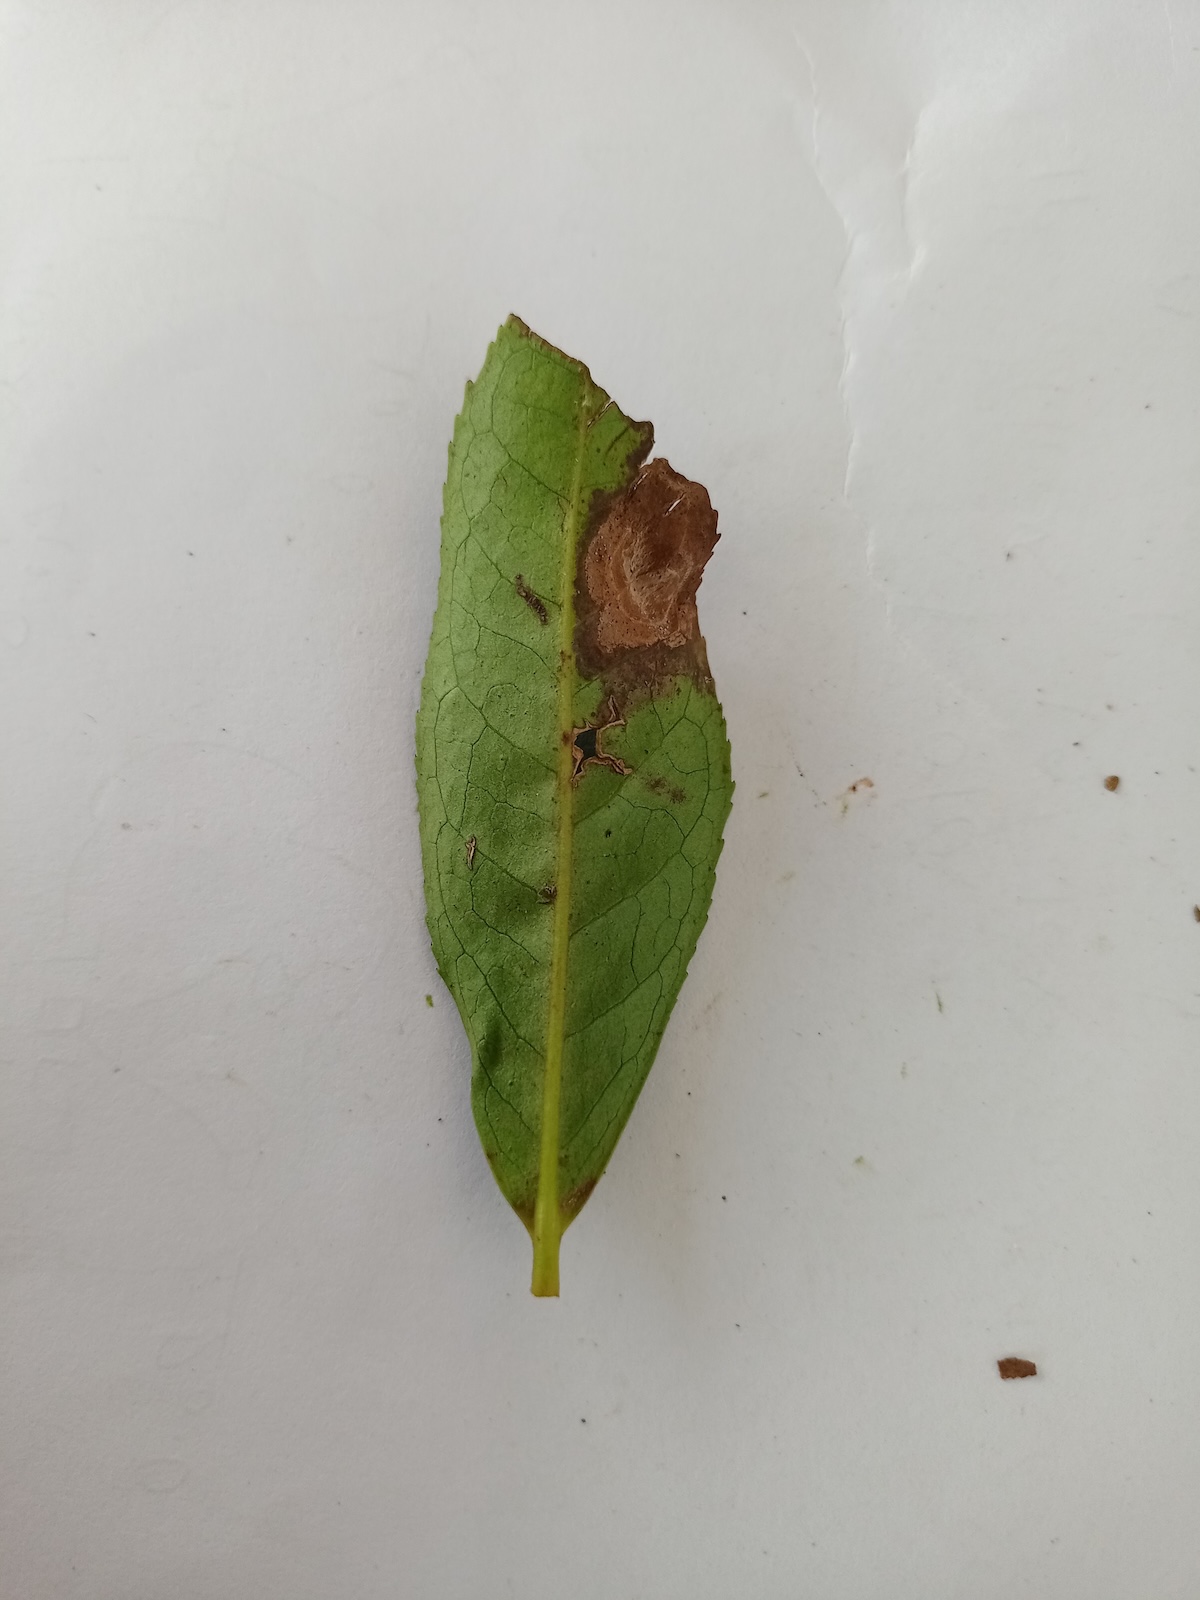
Label: Gray Blight